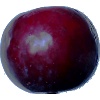
Label: Plum 2